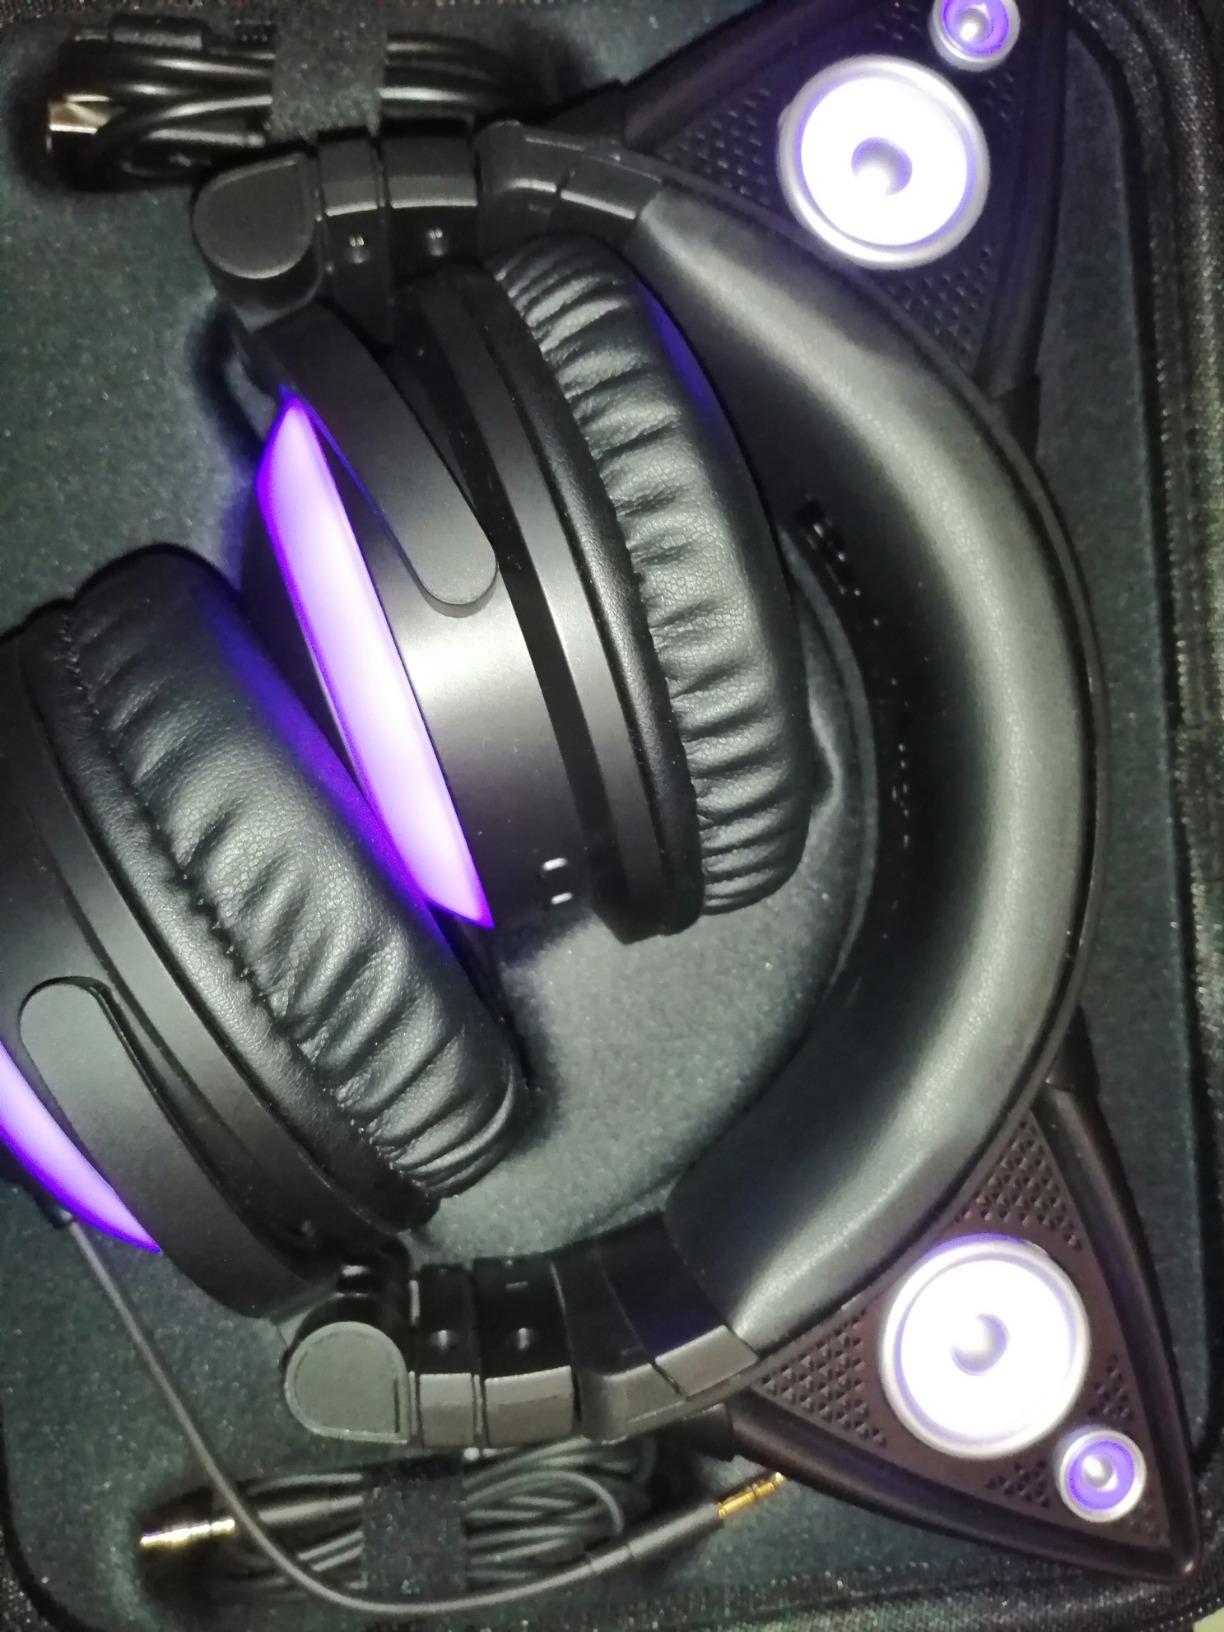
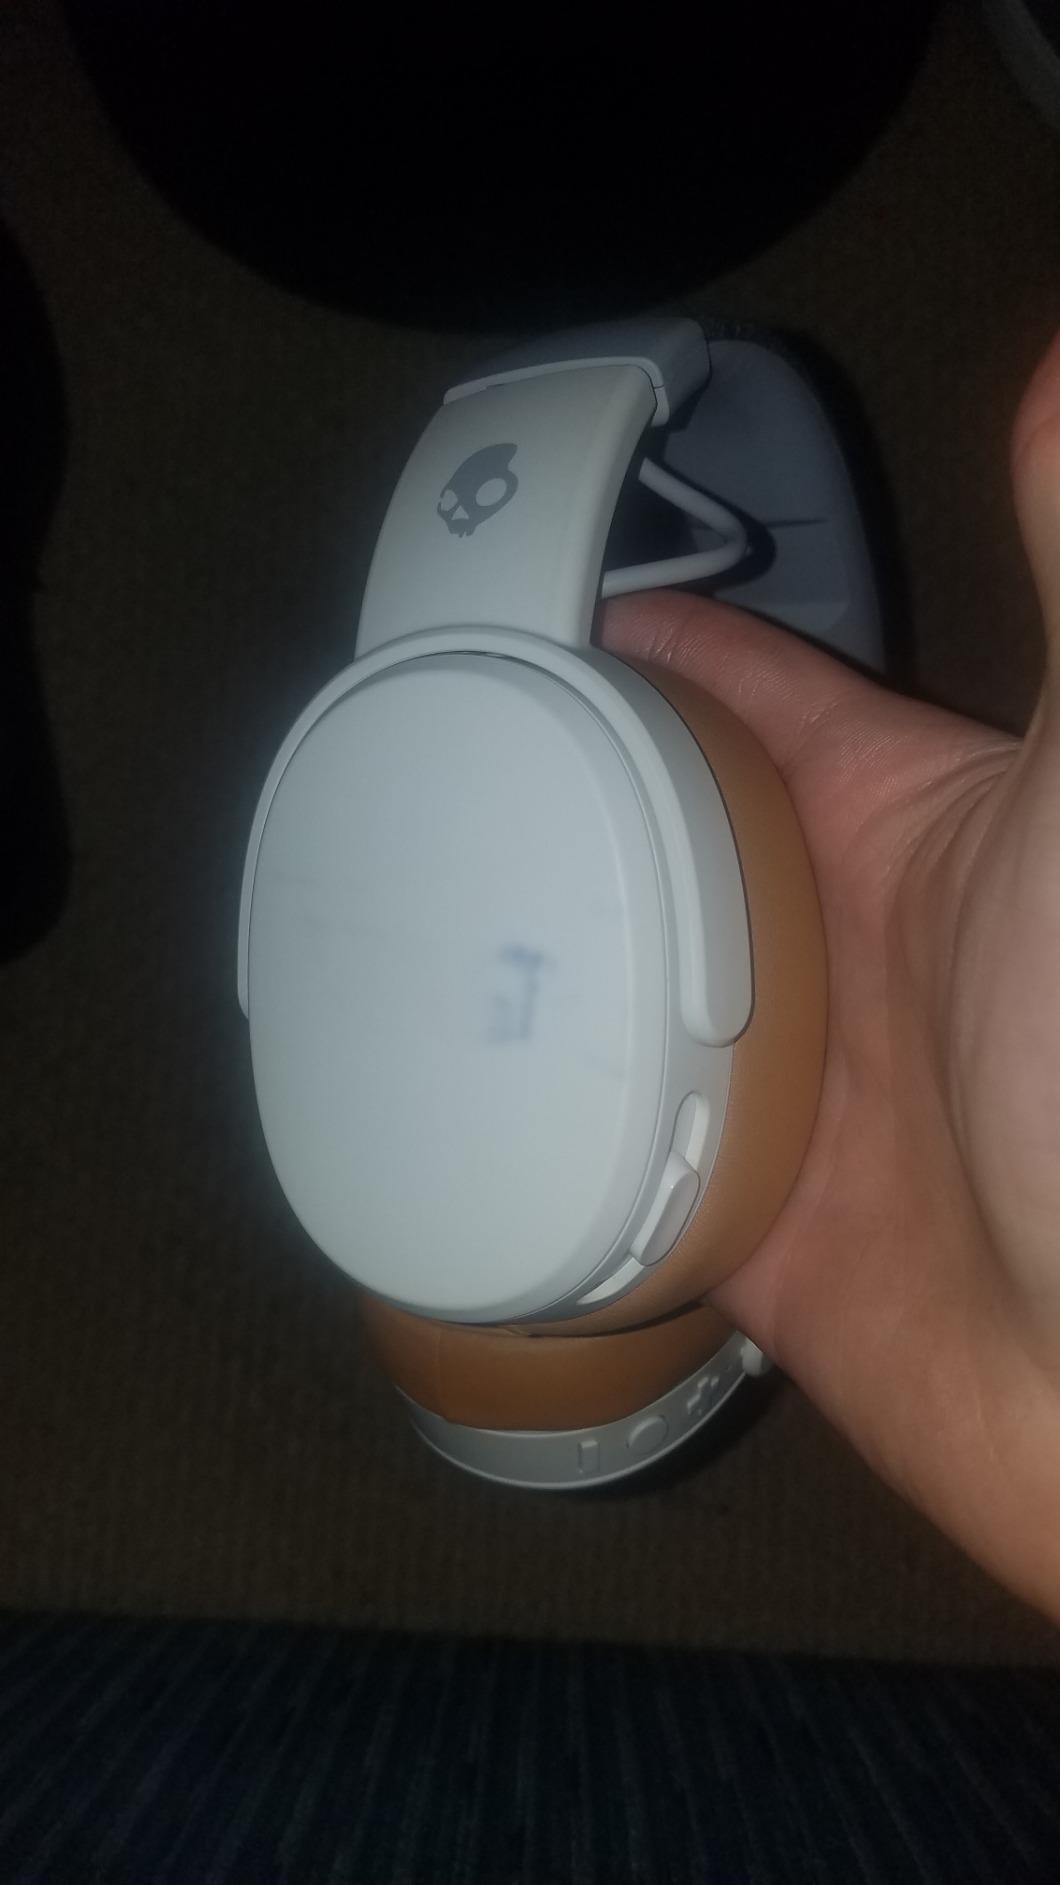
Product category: headphones
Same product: no